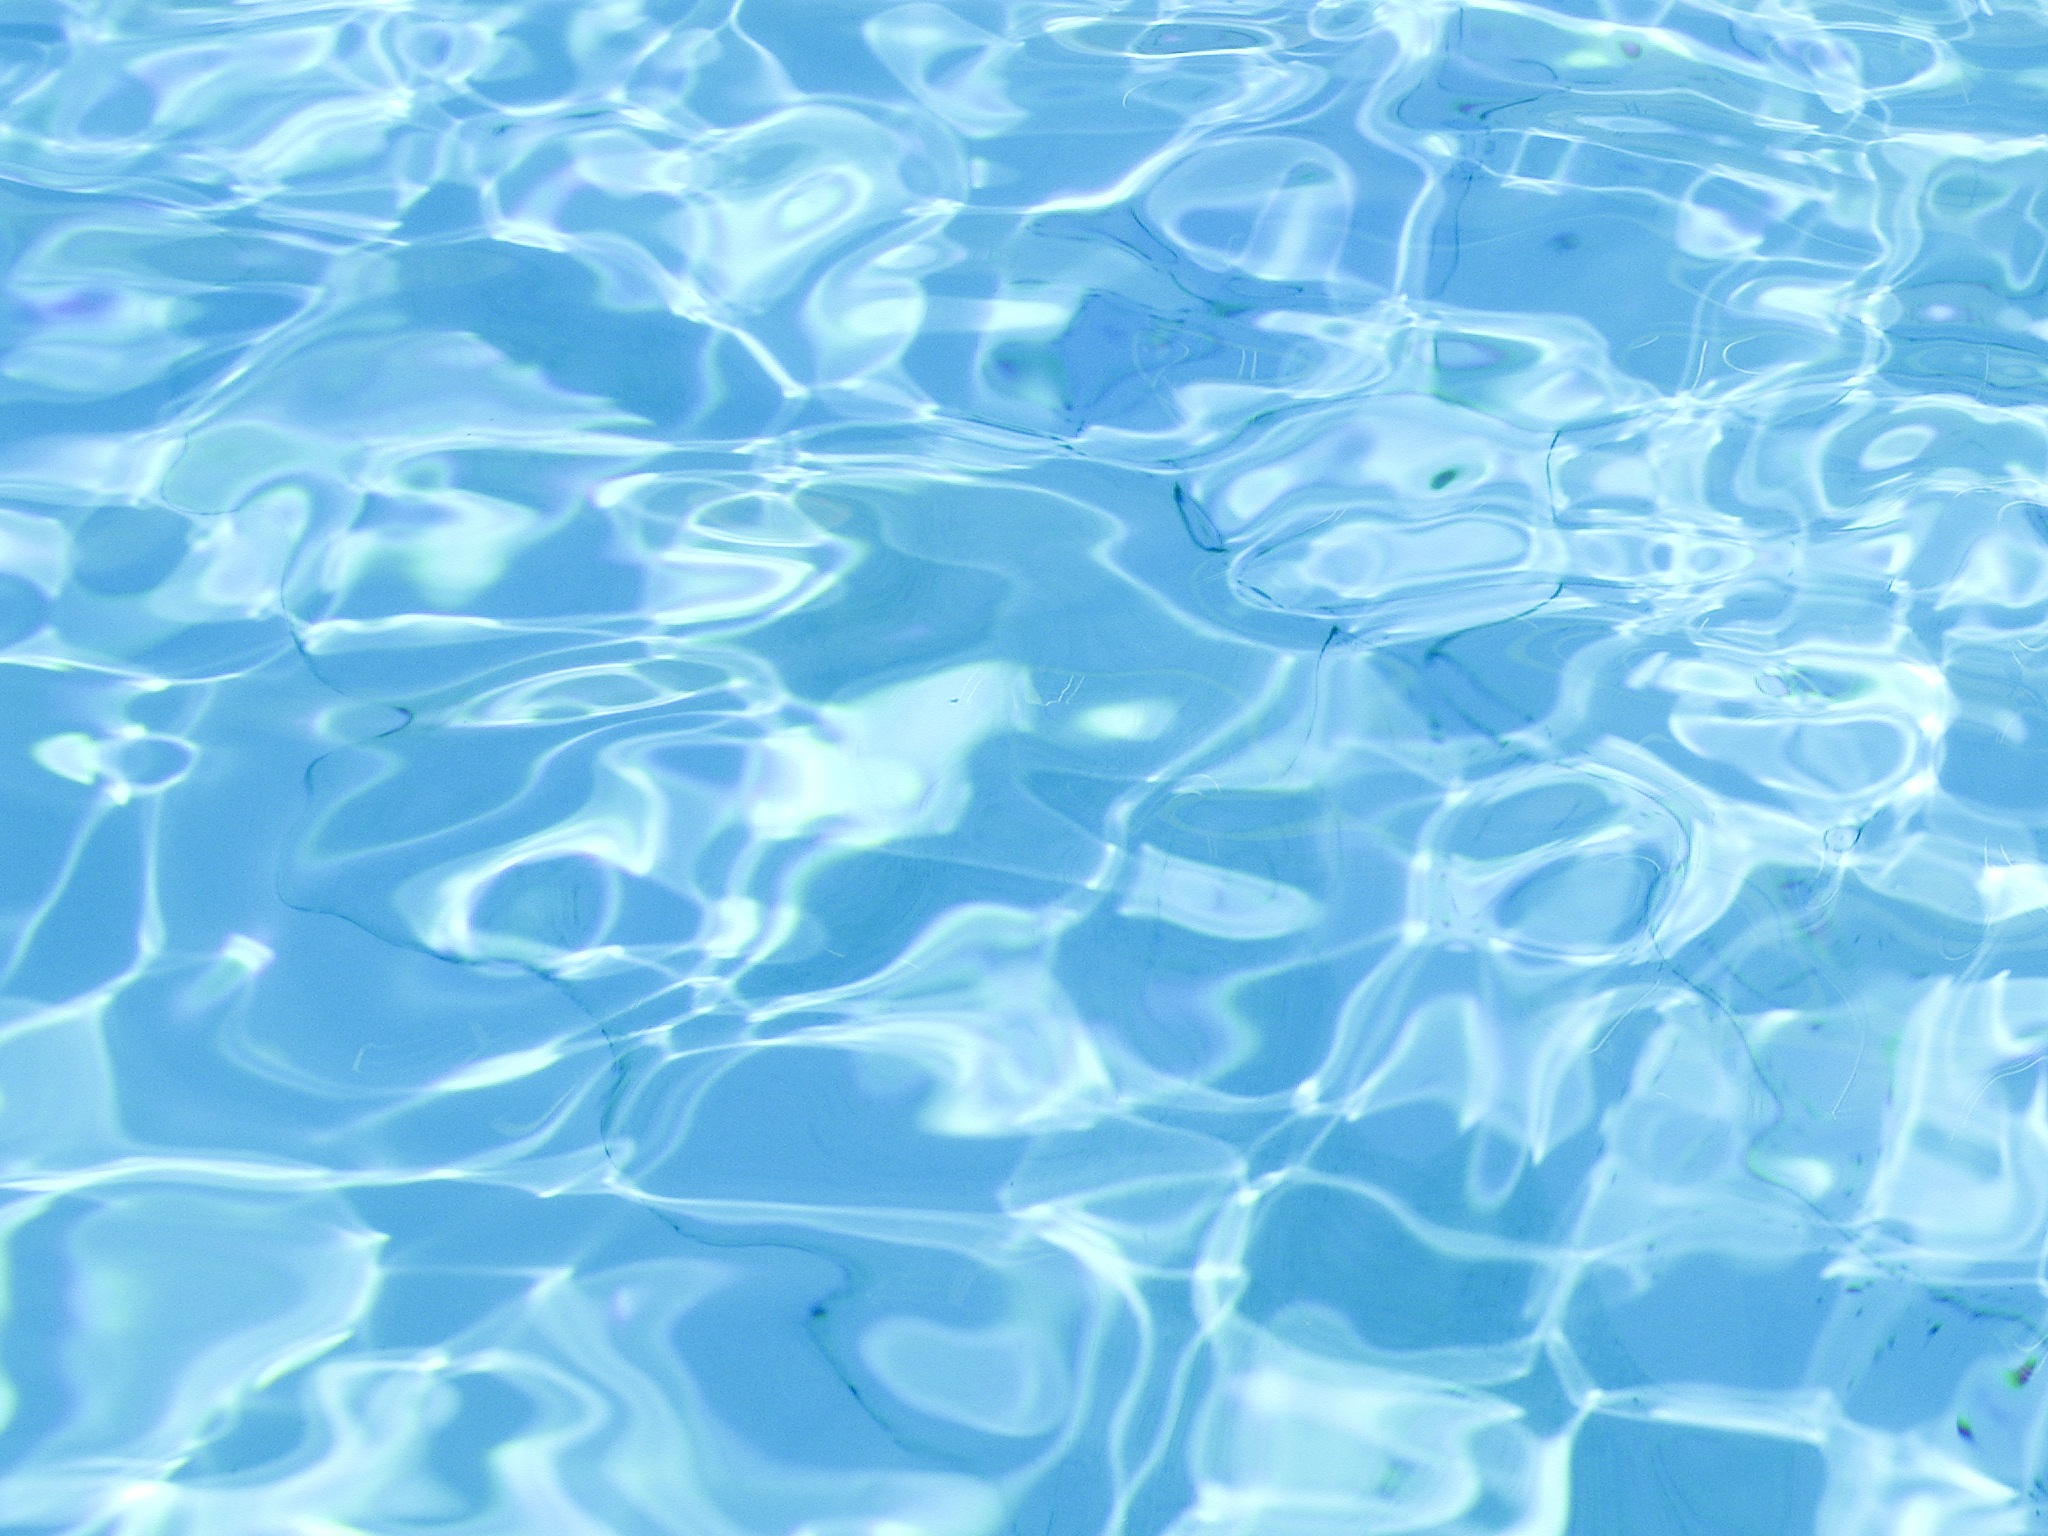
water, wave, petal, pool, underwater, swimming pool, blue, circle, dive, aqua, outdoor pool, bathing establishment